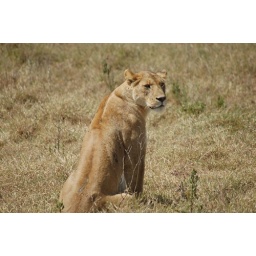
female lion in Ngorongoro Crater Tanzania